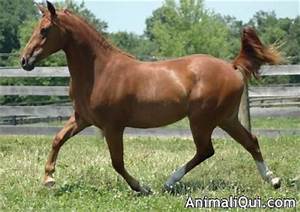
Label: cavallo